List of places named after Robert Byrd

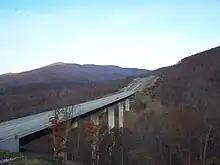
The Clifford Hollow Bridge carries the Robert C. Byrd Highway over Clifford Hollow near Moorefield, West Virginia.

More than 50 buildings built with funds from US taxpayers directed to West Virginia are named for either Byrd or his wife, Erma Ora Byrd (née James). Several transportation projects named for Byrd have gained national notoriety, including the Robert C. Byrd Highway. Also known as "Corridor H" of the Appalachian Development Highway System, the highway was dubbed "West Virginia's road to nowhere" in 2009 after it received a $9.5 million earmark in the $410 billion Omnibus Appropriations Act. The highway received another $21 million from the American Recovery and Reinvestment Act of 2009. Critics argued the traffic on the highway was too light and the cost too high for the project to continue construction until its proposed completion in 2035. The State of West Virginia argued the highway was necessary as "an ideal evacuation route for Washington, about 100 miles away, in case of an emergency."